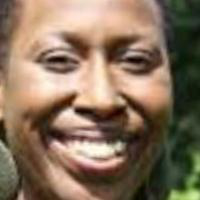
Age group: age 31-40